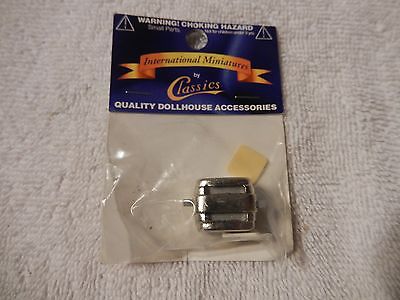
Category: toaster